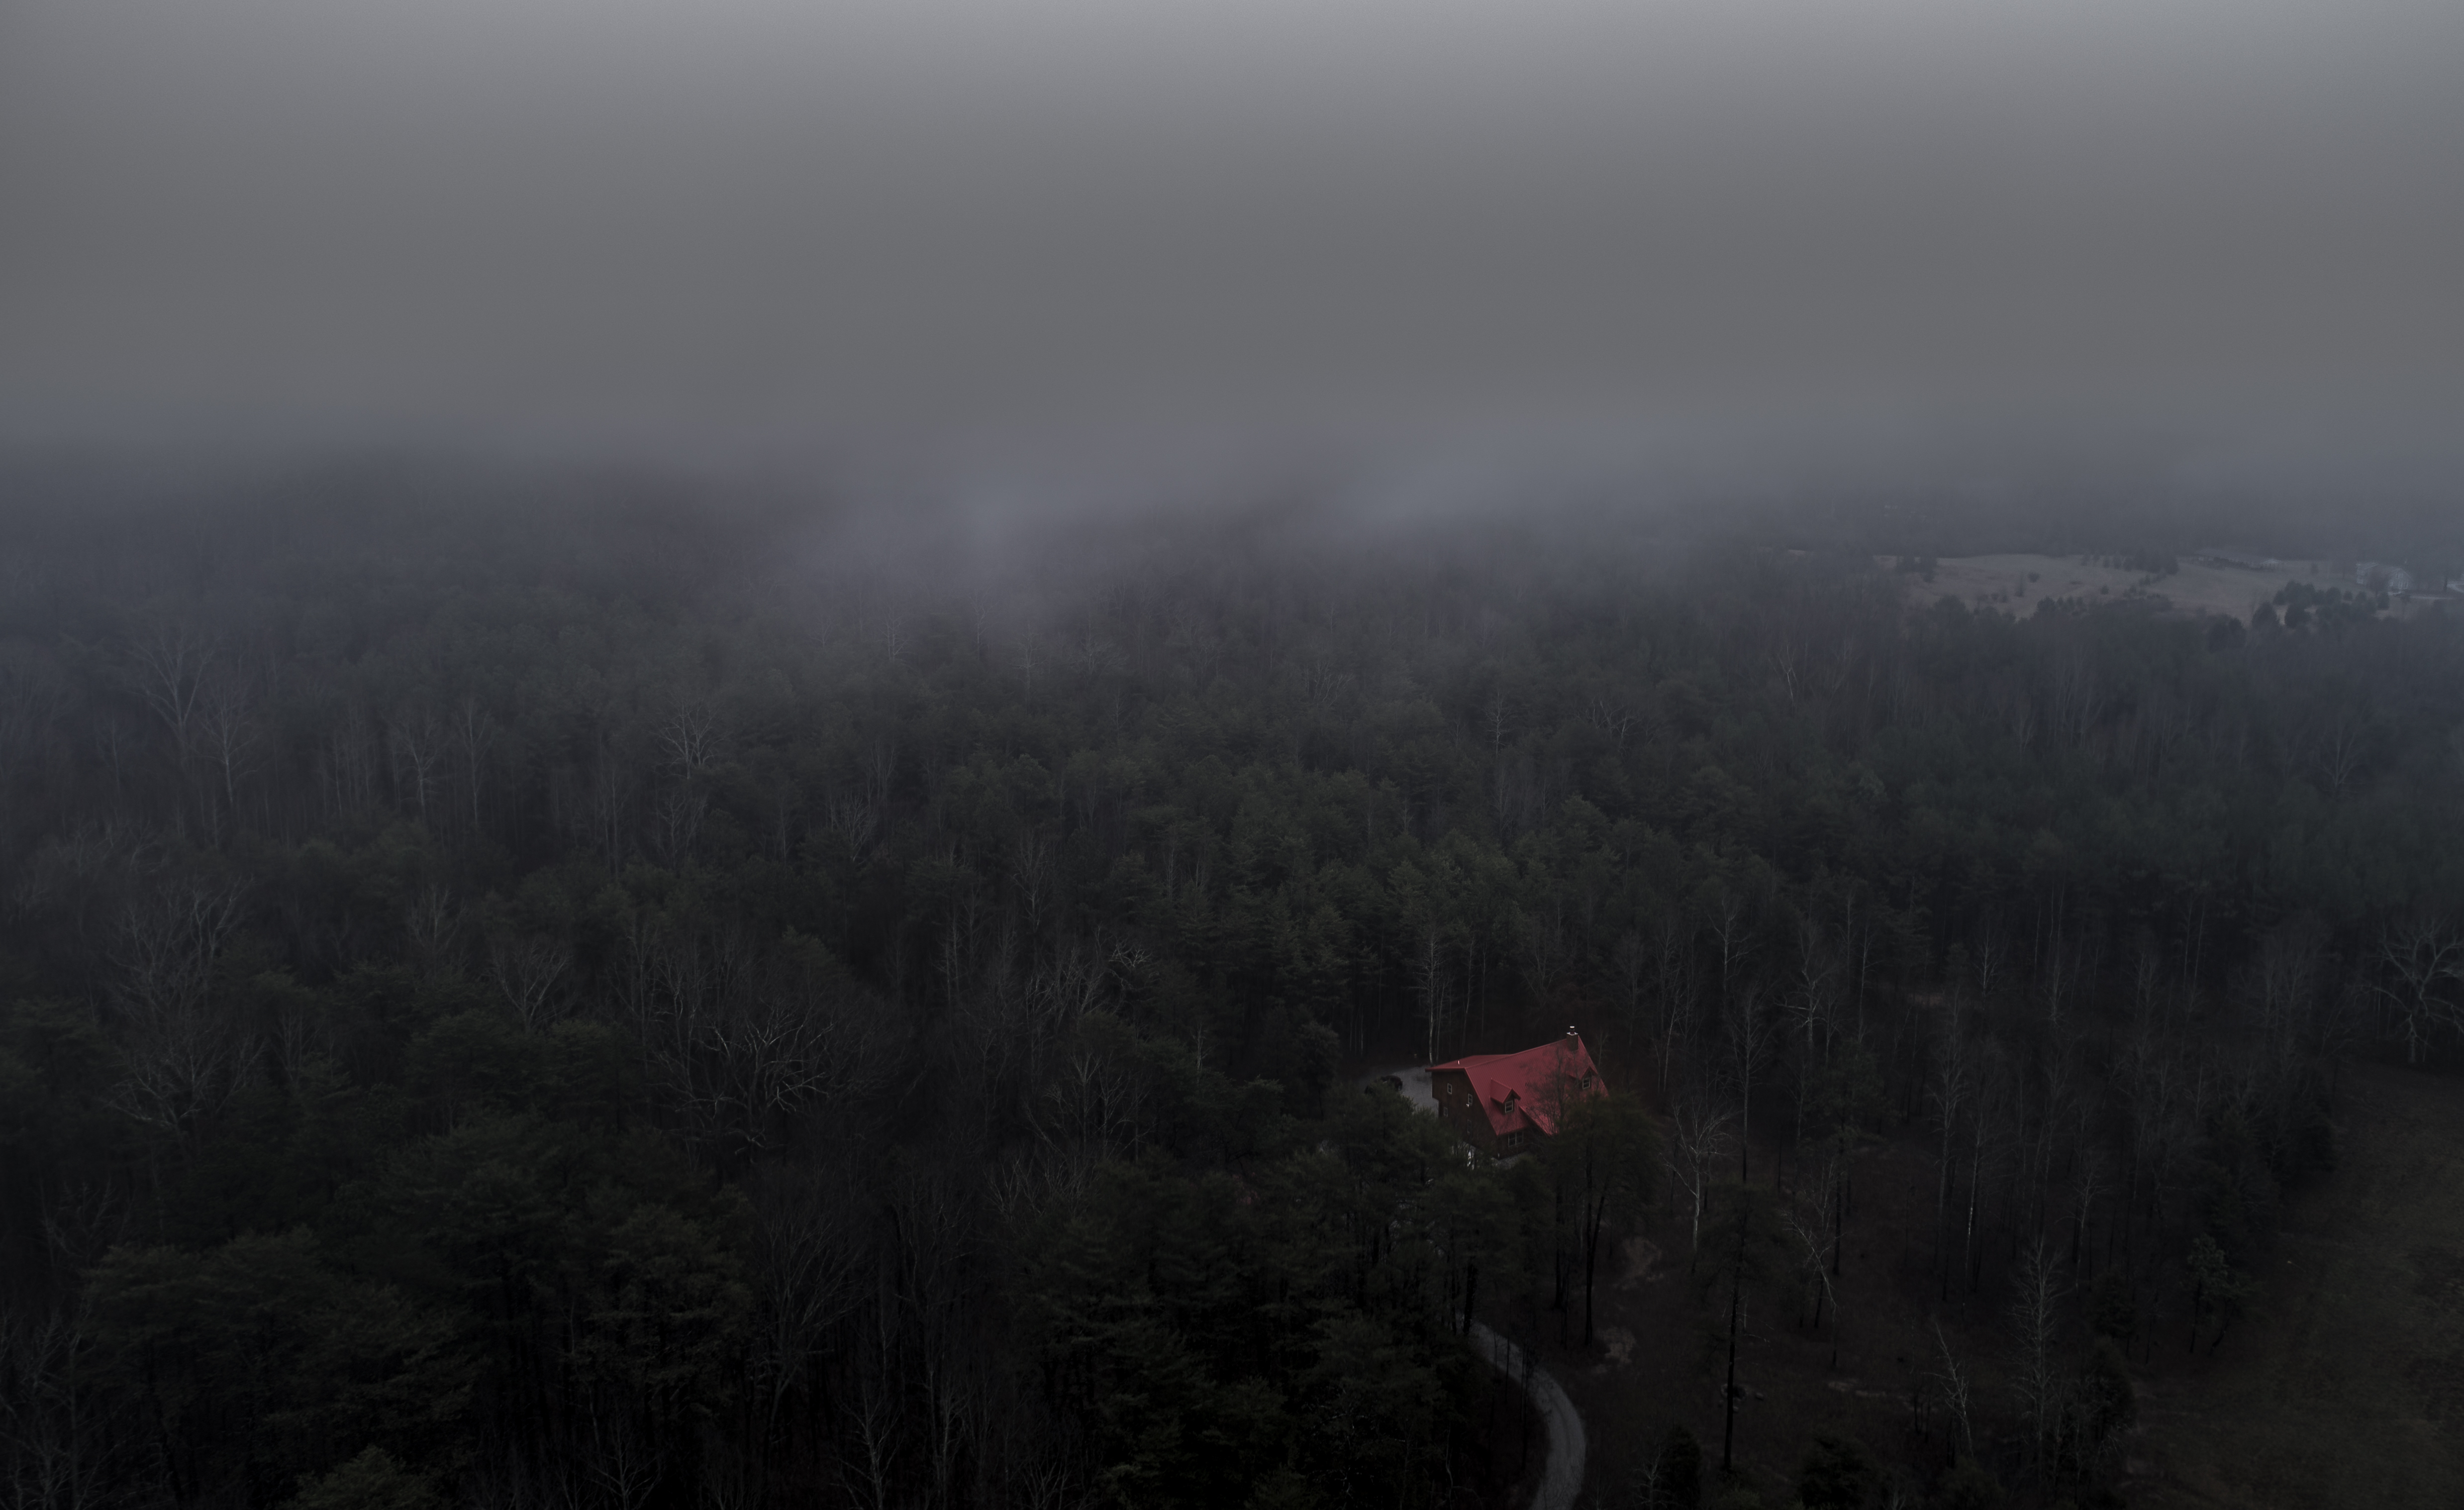
tree, nature, forest, wilderness, mountain, snow, cloud, fog, sunrise, mist, house, morning, hill, dawn, atmosphere, dusk, weather, haze, darkness, habitat, natural environment, atmospheric phenomenon, atmosphere of earth, mountainous landforms